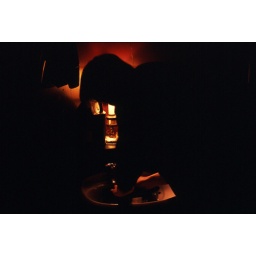
He was developing film in a tiny sink in a dirty public bathroom.